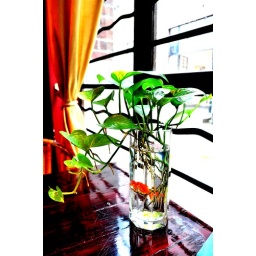
Gold fish in plant pot